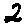
Label: 2